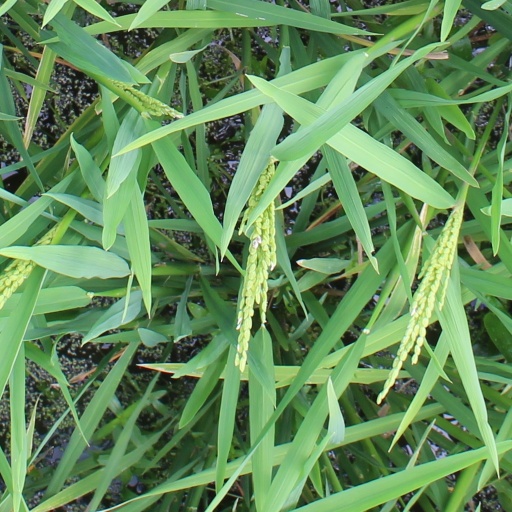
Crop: rice